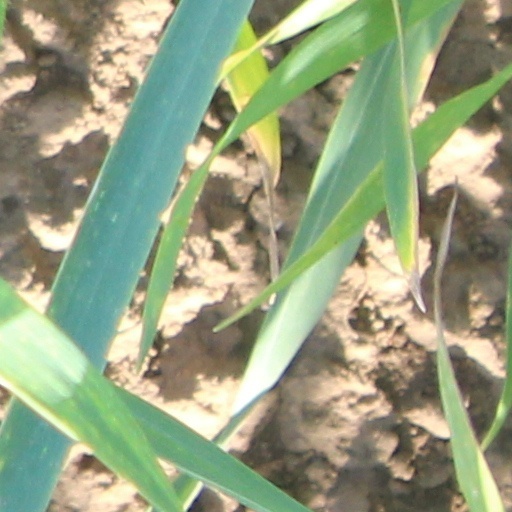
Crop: wheat